Robert Neuwirth

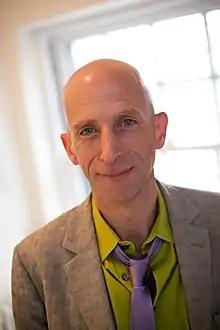
Robert Neuwirth

Robert Neuwirth is an American journalist, author, and investigative reporter. He wrote "", a book describing his experiences living in squatter communities in Nairobi, Rio de Janeiro, Istanbul and Mumbai. His articles have appeared in "The New York Times", "The Washington Post", "Forbes", "The Nation", and "Newsday". His second book, "Stealth of Nations: The Global Rise of the Informal Economy", was published in 2011. In this book Neuwirth joins globe-trotting Nigerians who sell Chinese cell phones and laid-off San Franciscans who use Twitter to market street food and learns that the people who work in informal economies are entrepreneurs who provide essential services and crucial employment.